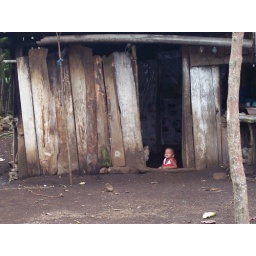
Hector in his house - they took down the fence